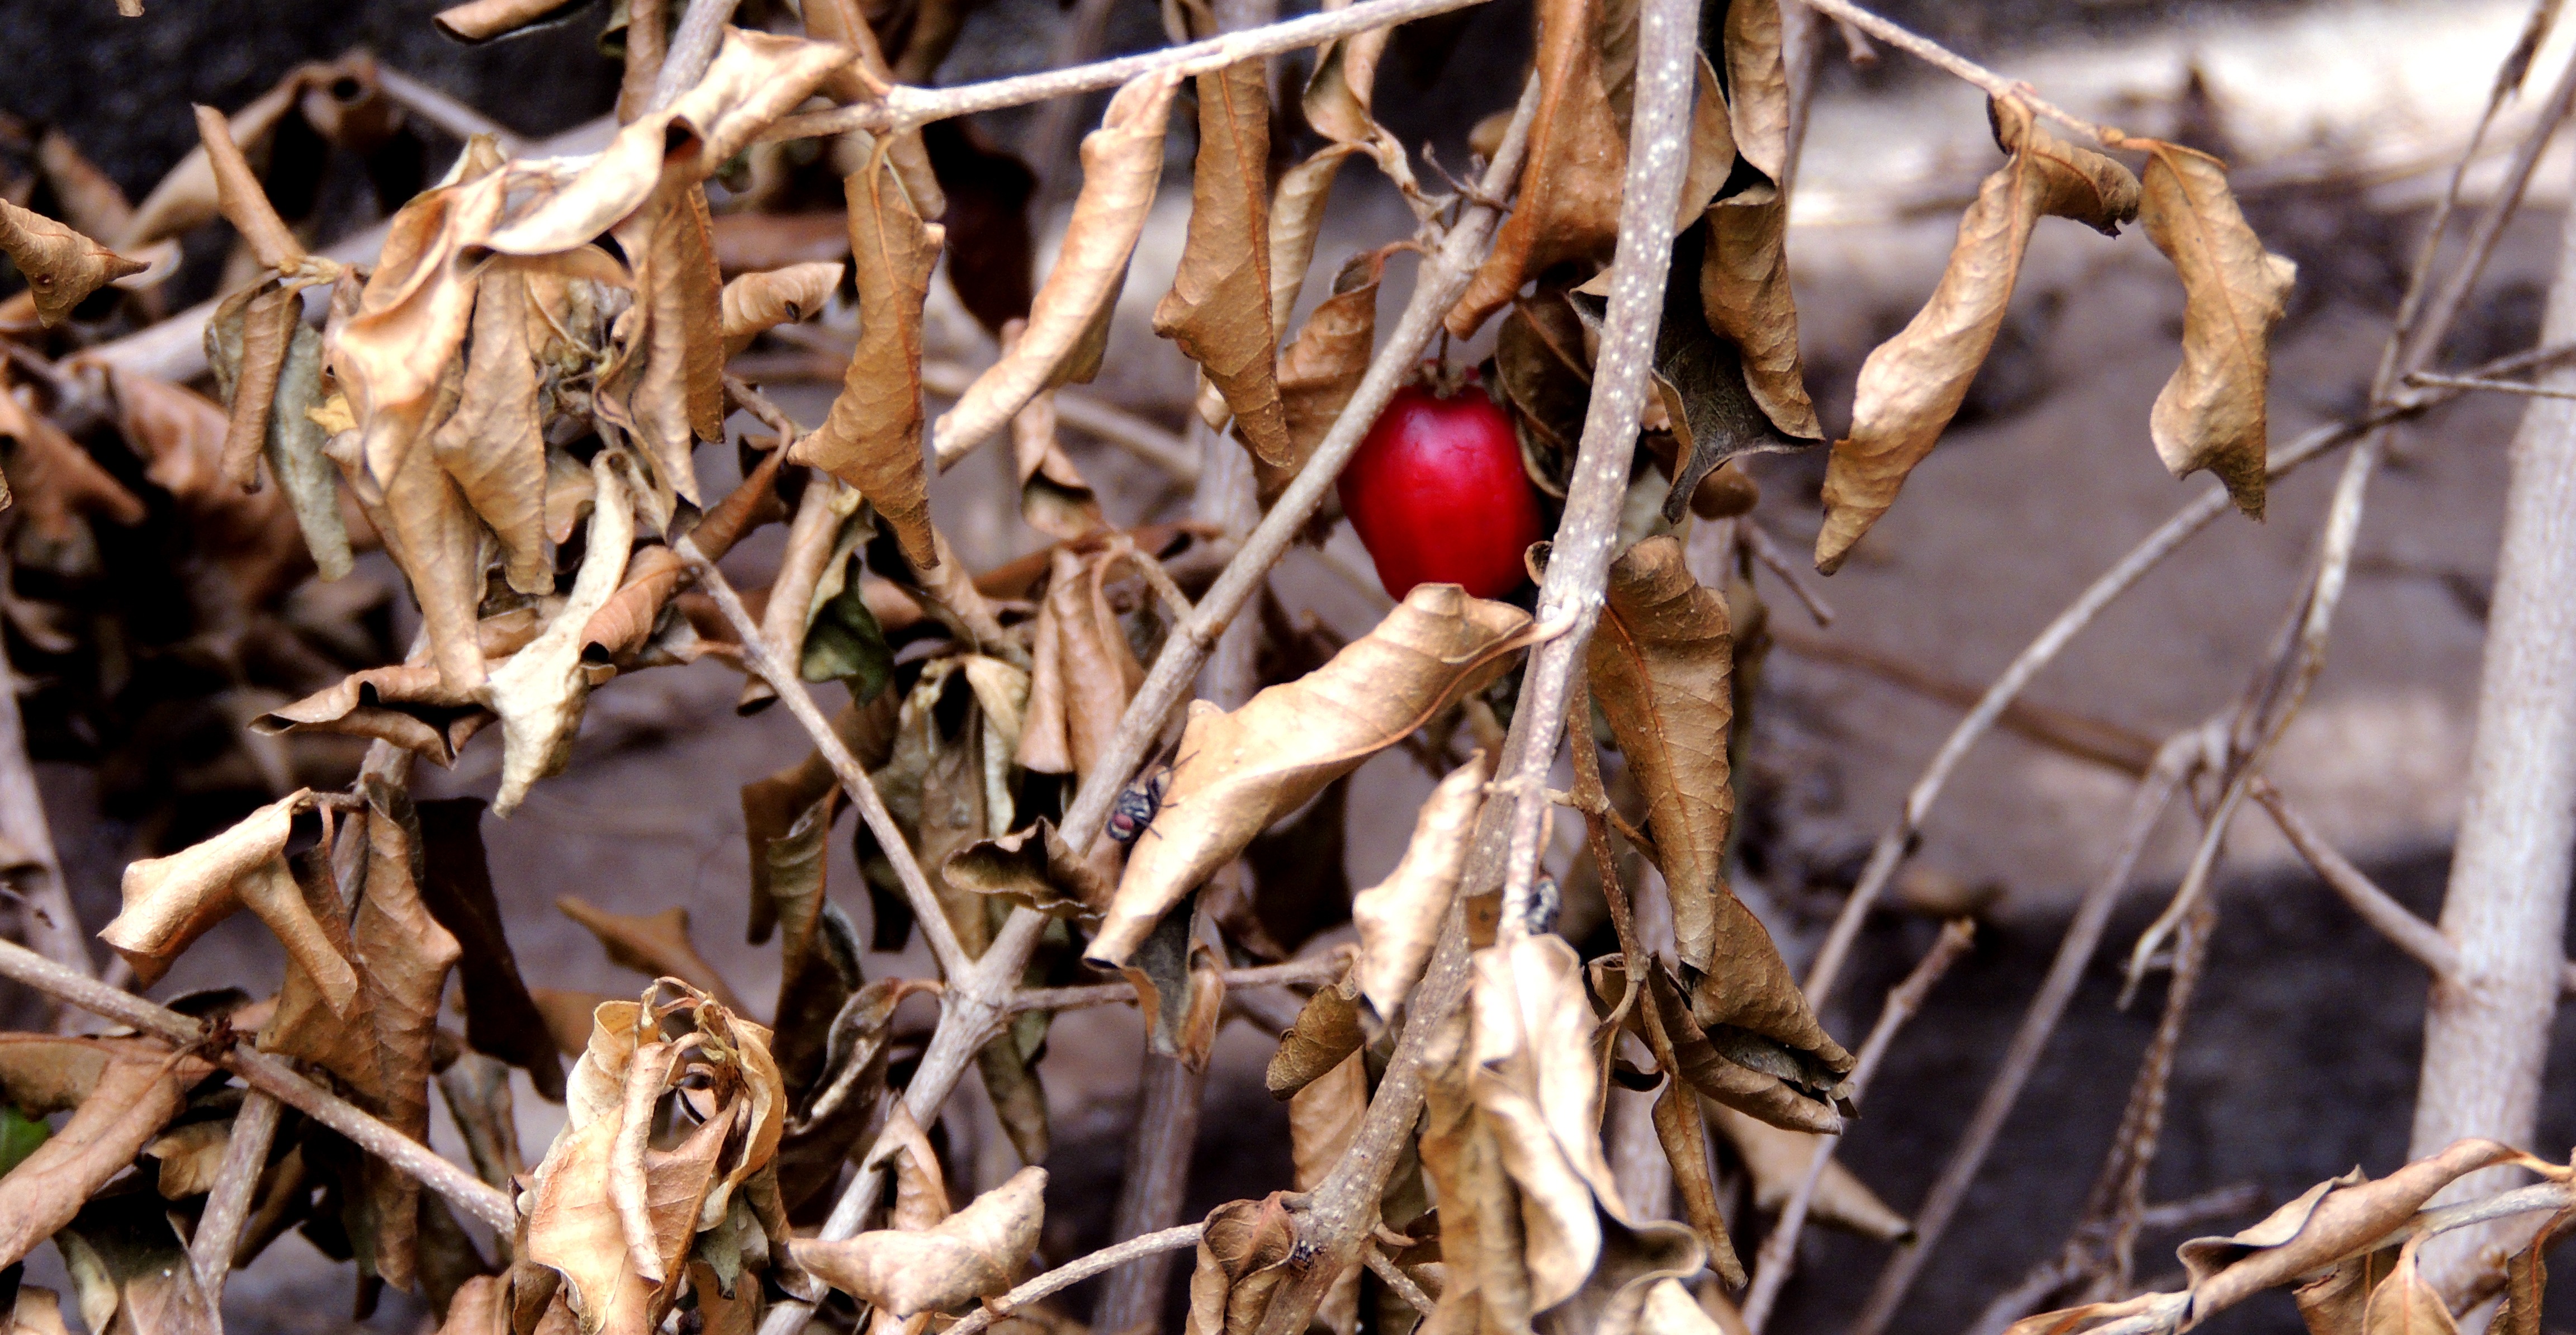
tree, branch, plant, wood, leaf, flower, trunk, dry, food, spring, produce, crop, autumn, flora, season, twig, twigs, still lifes, flowering plant, dry twigs, grass family, plant stem, land plant